Chris Nyman

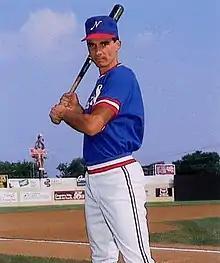
Nyman with the Nashville Sounds in 1986

Christopher Curtis Nyman (born June 6, 1955) is an American former professional baseball first baseman. He played during two seasons at the Major League Baseball (MLB) for the Chicago White Sox. He was signed by the White Sox as an amateur free agent in . Nyman, played his first professional season with their Class A Appleton Foxes in , and split his last season with their Triple-A club, the Buffalo Bisons, and the Detroit Tigers' Triple-A club, the Nashville Sounds, in . In and , Nyman played in Japan for the Nankai Hawks.